The Hunting Party (album)

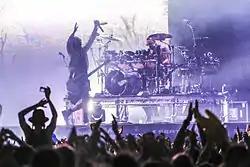
Linkin Park embarked with American rock band Thirty Seconds to Mars on the double-headline Carnivores Tour.

On March 6, 2014, the band premiered "Guilty All the Same", which features Rakim, from the album through Shazam. The track was later released by Warner Bros. on March 7, 2014, as the lead single promoting the then-unannounced sixth studio album by the band. A music video for "Guilty All the Same" also premiered on YouTube on March 25, 2014. The music video, a continuation of the band's collaboration with Xbox, was made entirely with the in-game engine of Team Dakota's 2014 sandbox video game "Project Spark". Additionally, the course made for the music video was made openly available by the band, giving players of "Project Spark" on Microsoft Windows and the Xbox One the opportunity of editing and remixing the course.